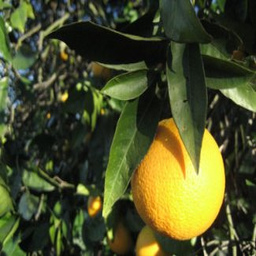
Label: Orange